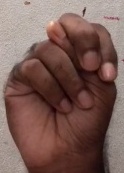
ASL sign: N